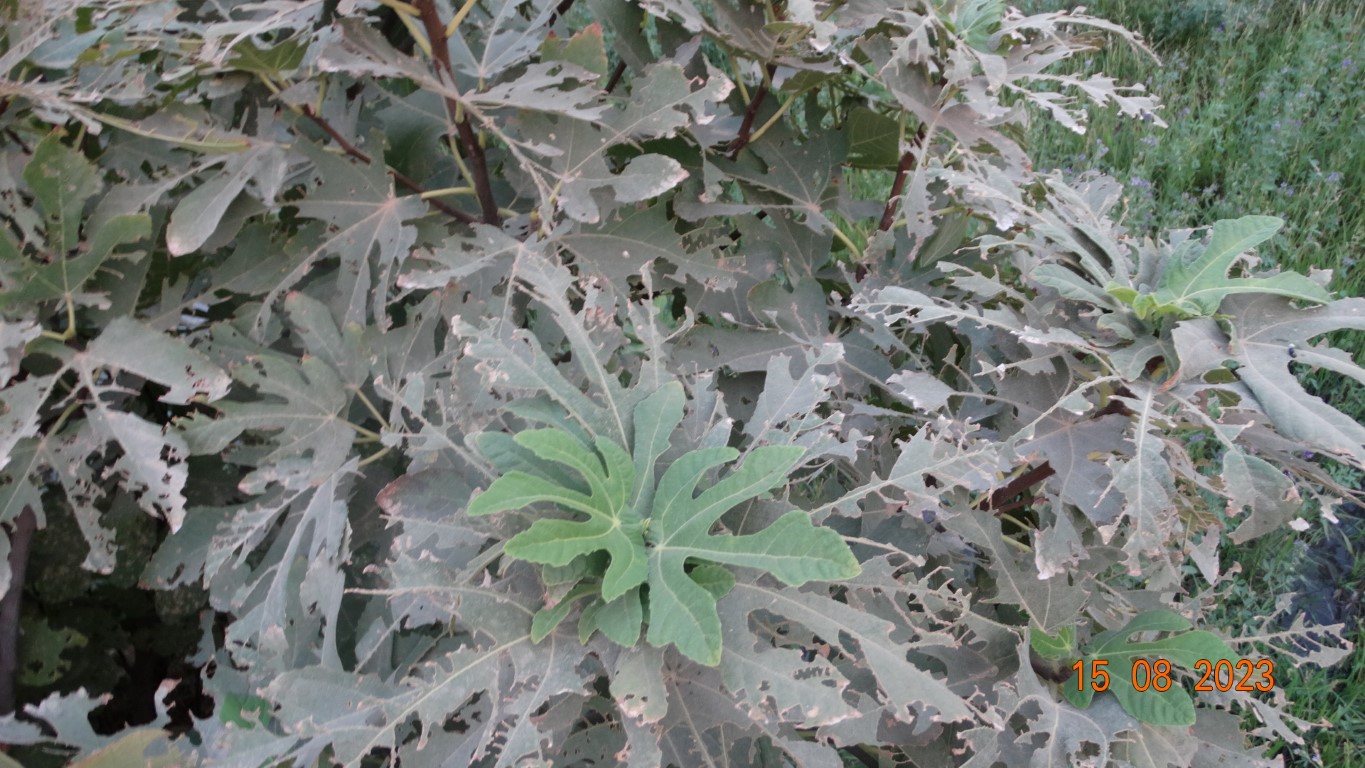
Label: infected